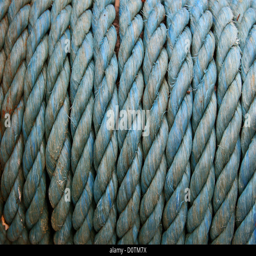
blue rope coiled tightly on a drum